Aldham, Essex

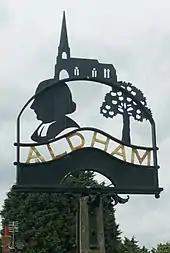
The village sign showing the church and the historian Philip Morant

There have been Iron Age finds in the area near Fordstreet and also pottery that may indicate Roman settlement. The village was founded in the Middle Ages, and by the time of the Domesday Book of 1086 there was a population of 12 with four households. The population rose in the late sixteenth and seventeenth centuries and by 1671 there were at least 55 households in the village.